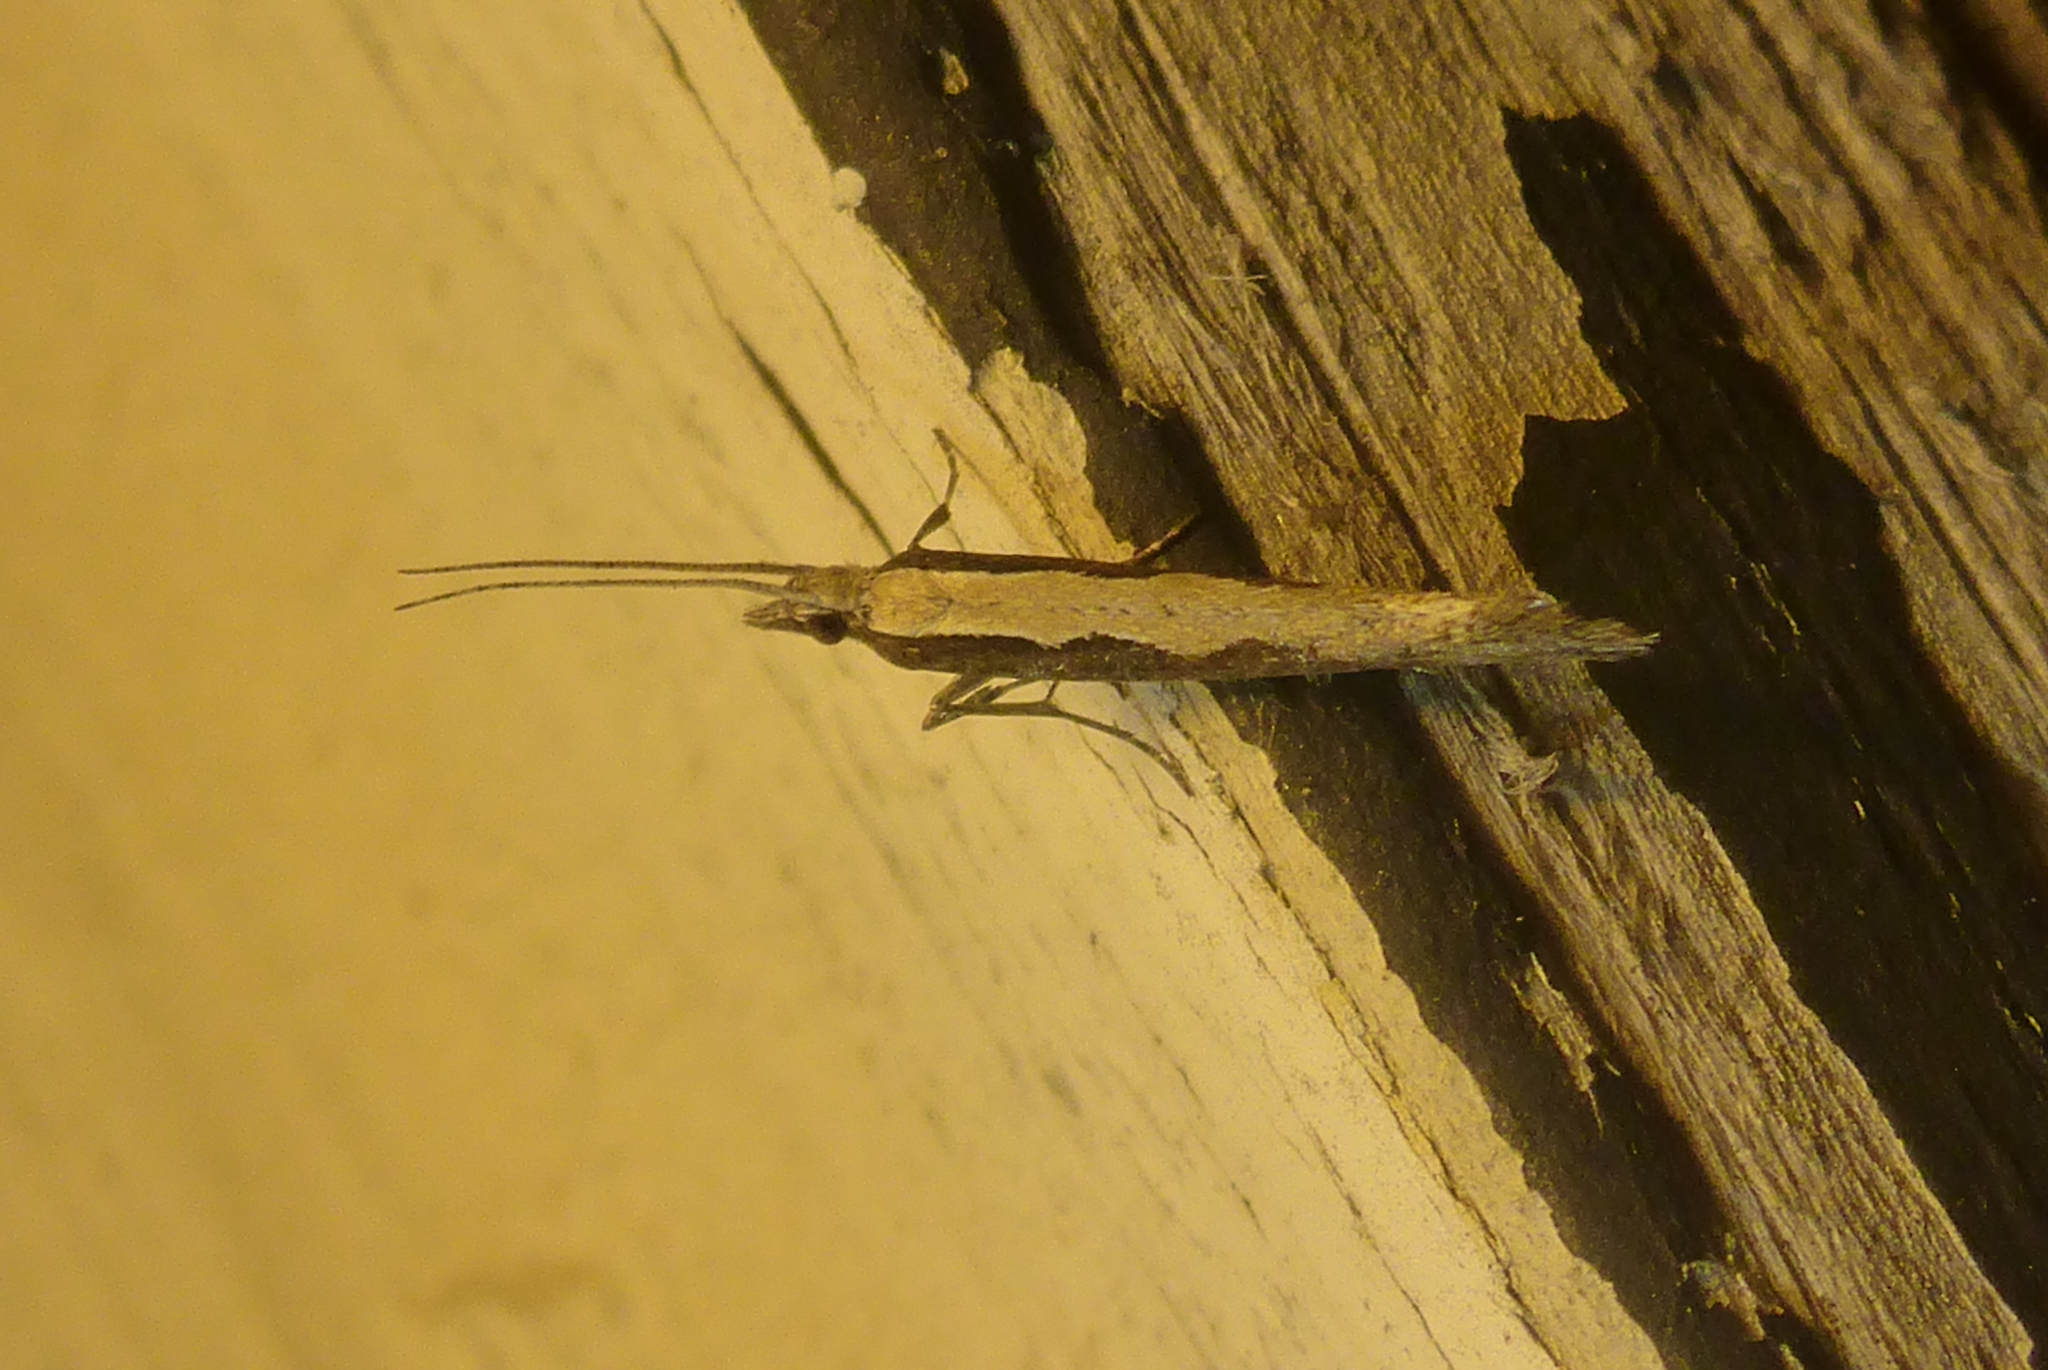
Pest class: diamondback_moth